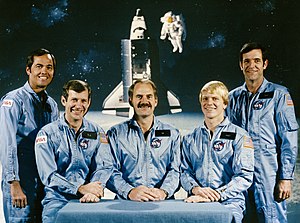
STS-41-C
STS-41-C var Challengers femte rumfærge-mission.